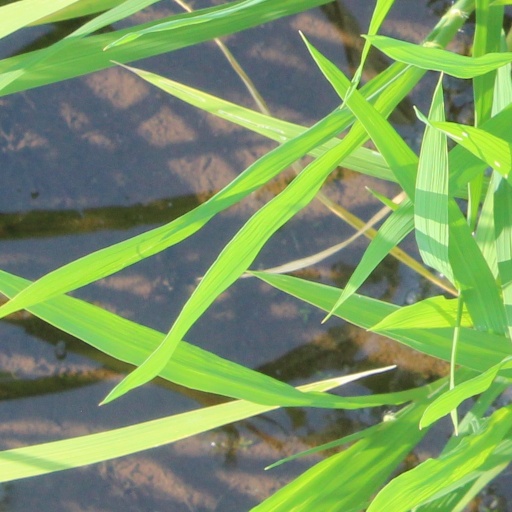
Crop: rice